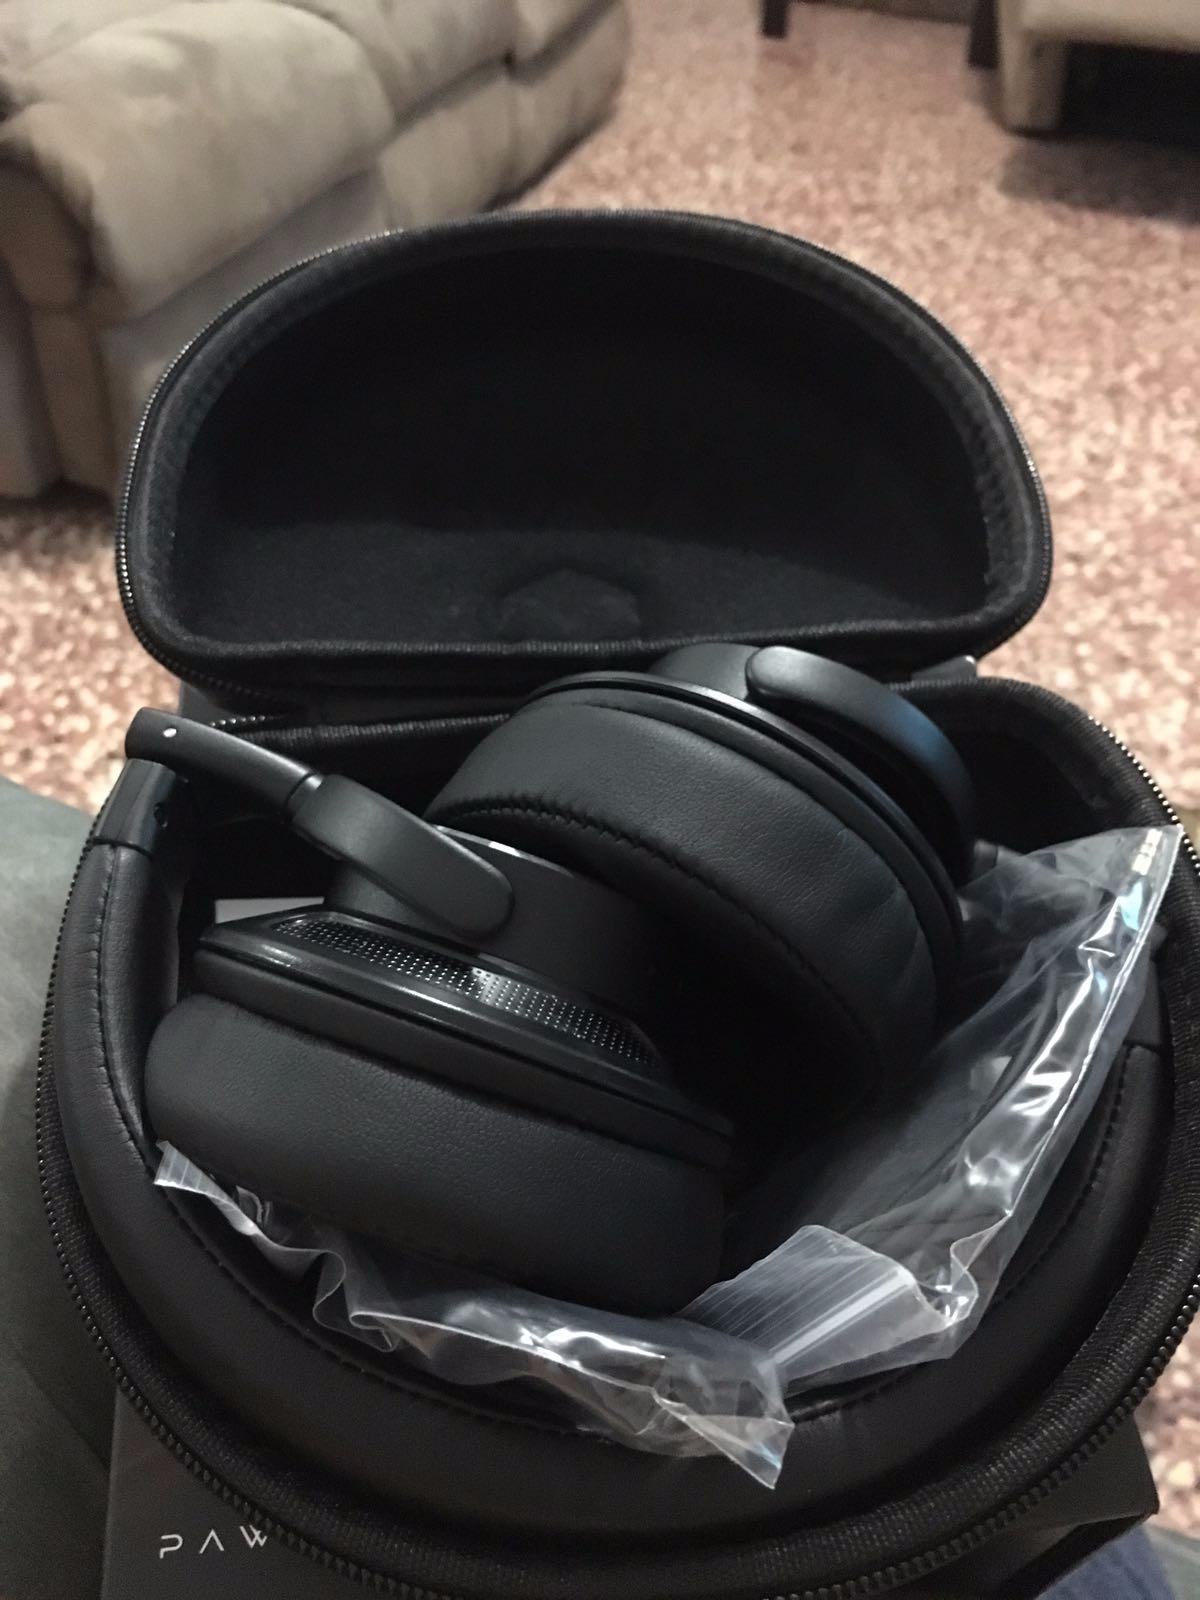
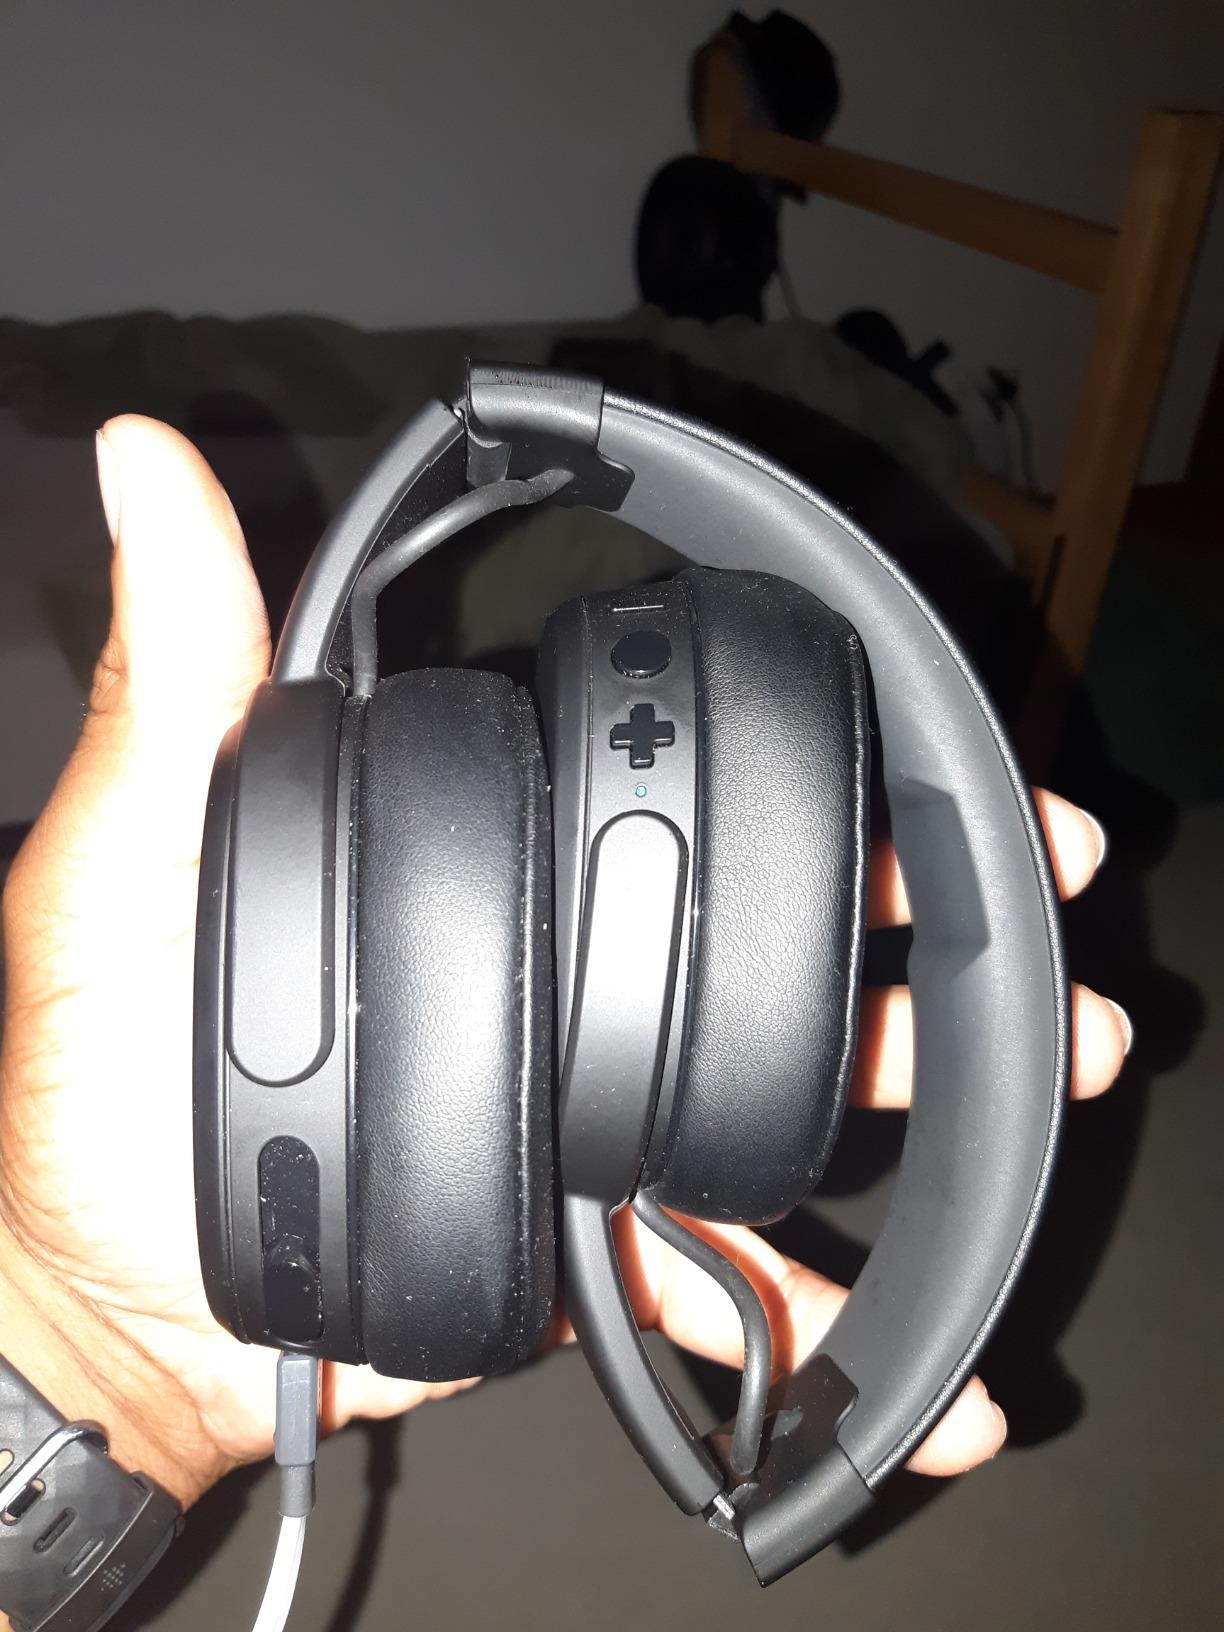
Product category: headphones
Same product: no